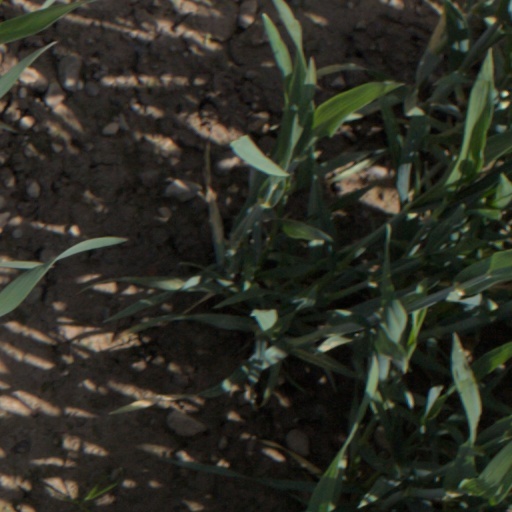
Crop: wheat